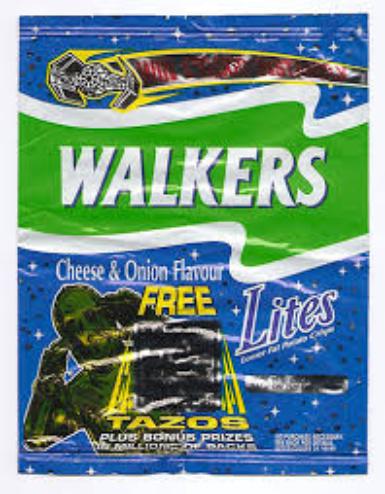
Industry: Food